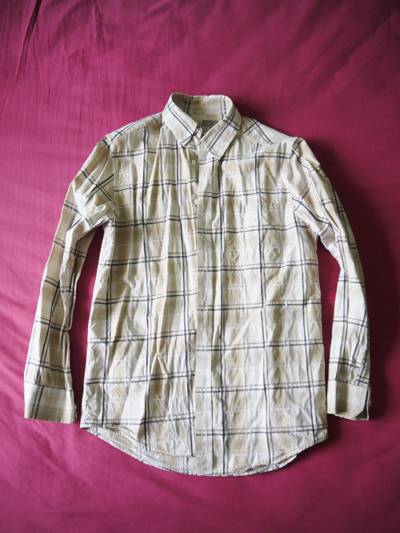
Waste category: clothes